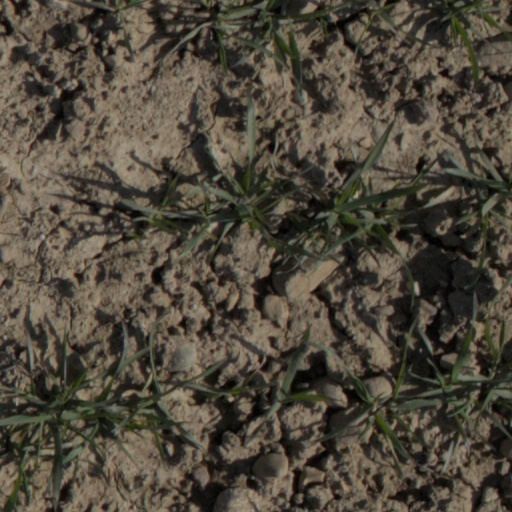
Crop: wheat